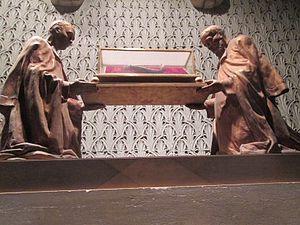
Reliquaire du Pensionnat Jean-Baptiste de La Salle, Rouen
Charles Collier, né le 12 juin 1872 à Paris où il est mort le 30 mars 1940, est un éducateur français, appartenant à l'ordre religieux laïc de vie consacrée des Frères des écoles chrétiennes. Il est aussi connu en religion sous le nom de frère Adolphe-Joseph.